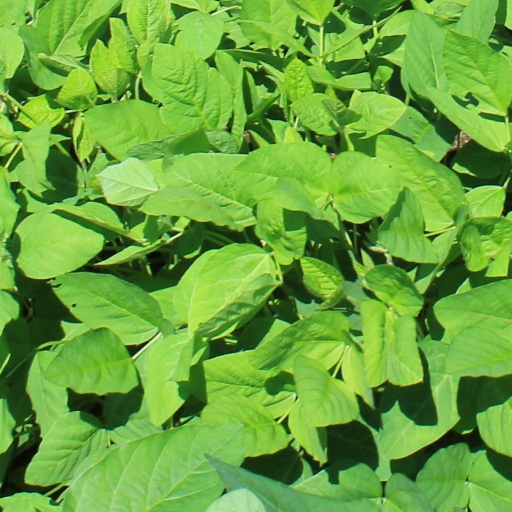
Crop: soybean